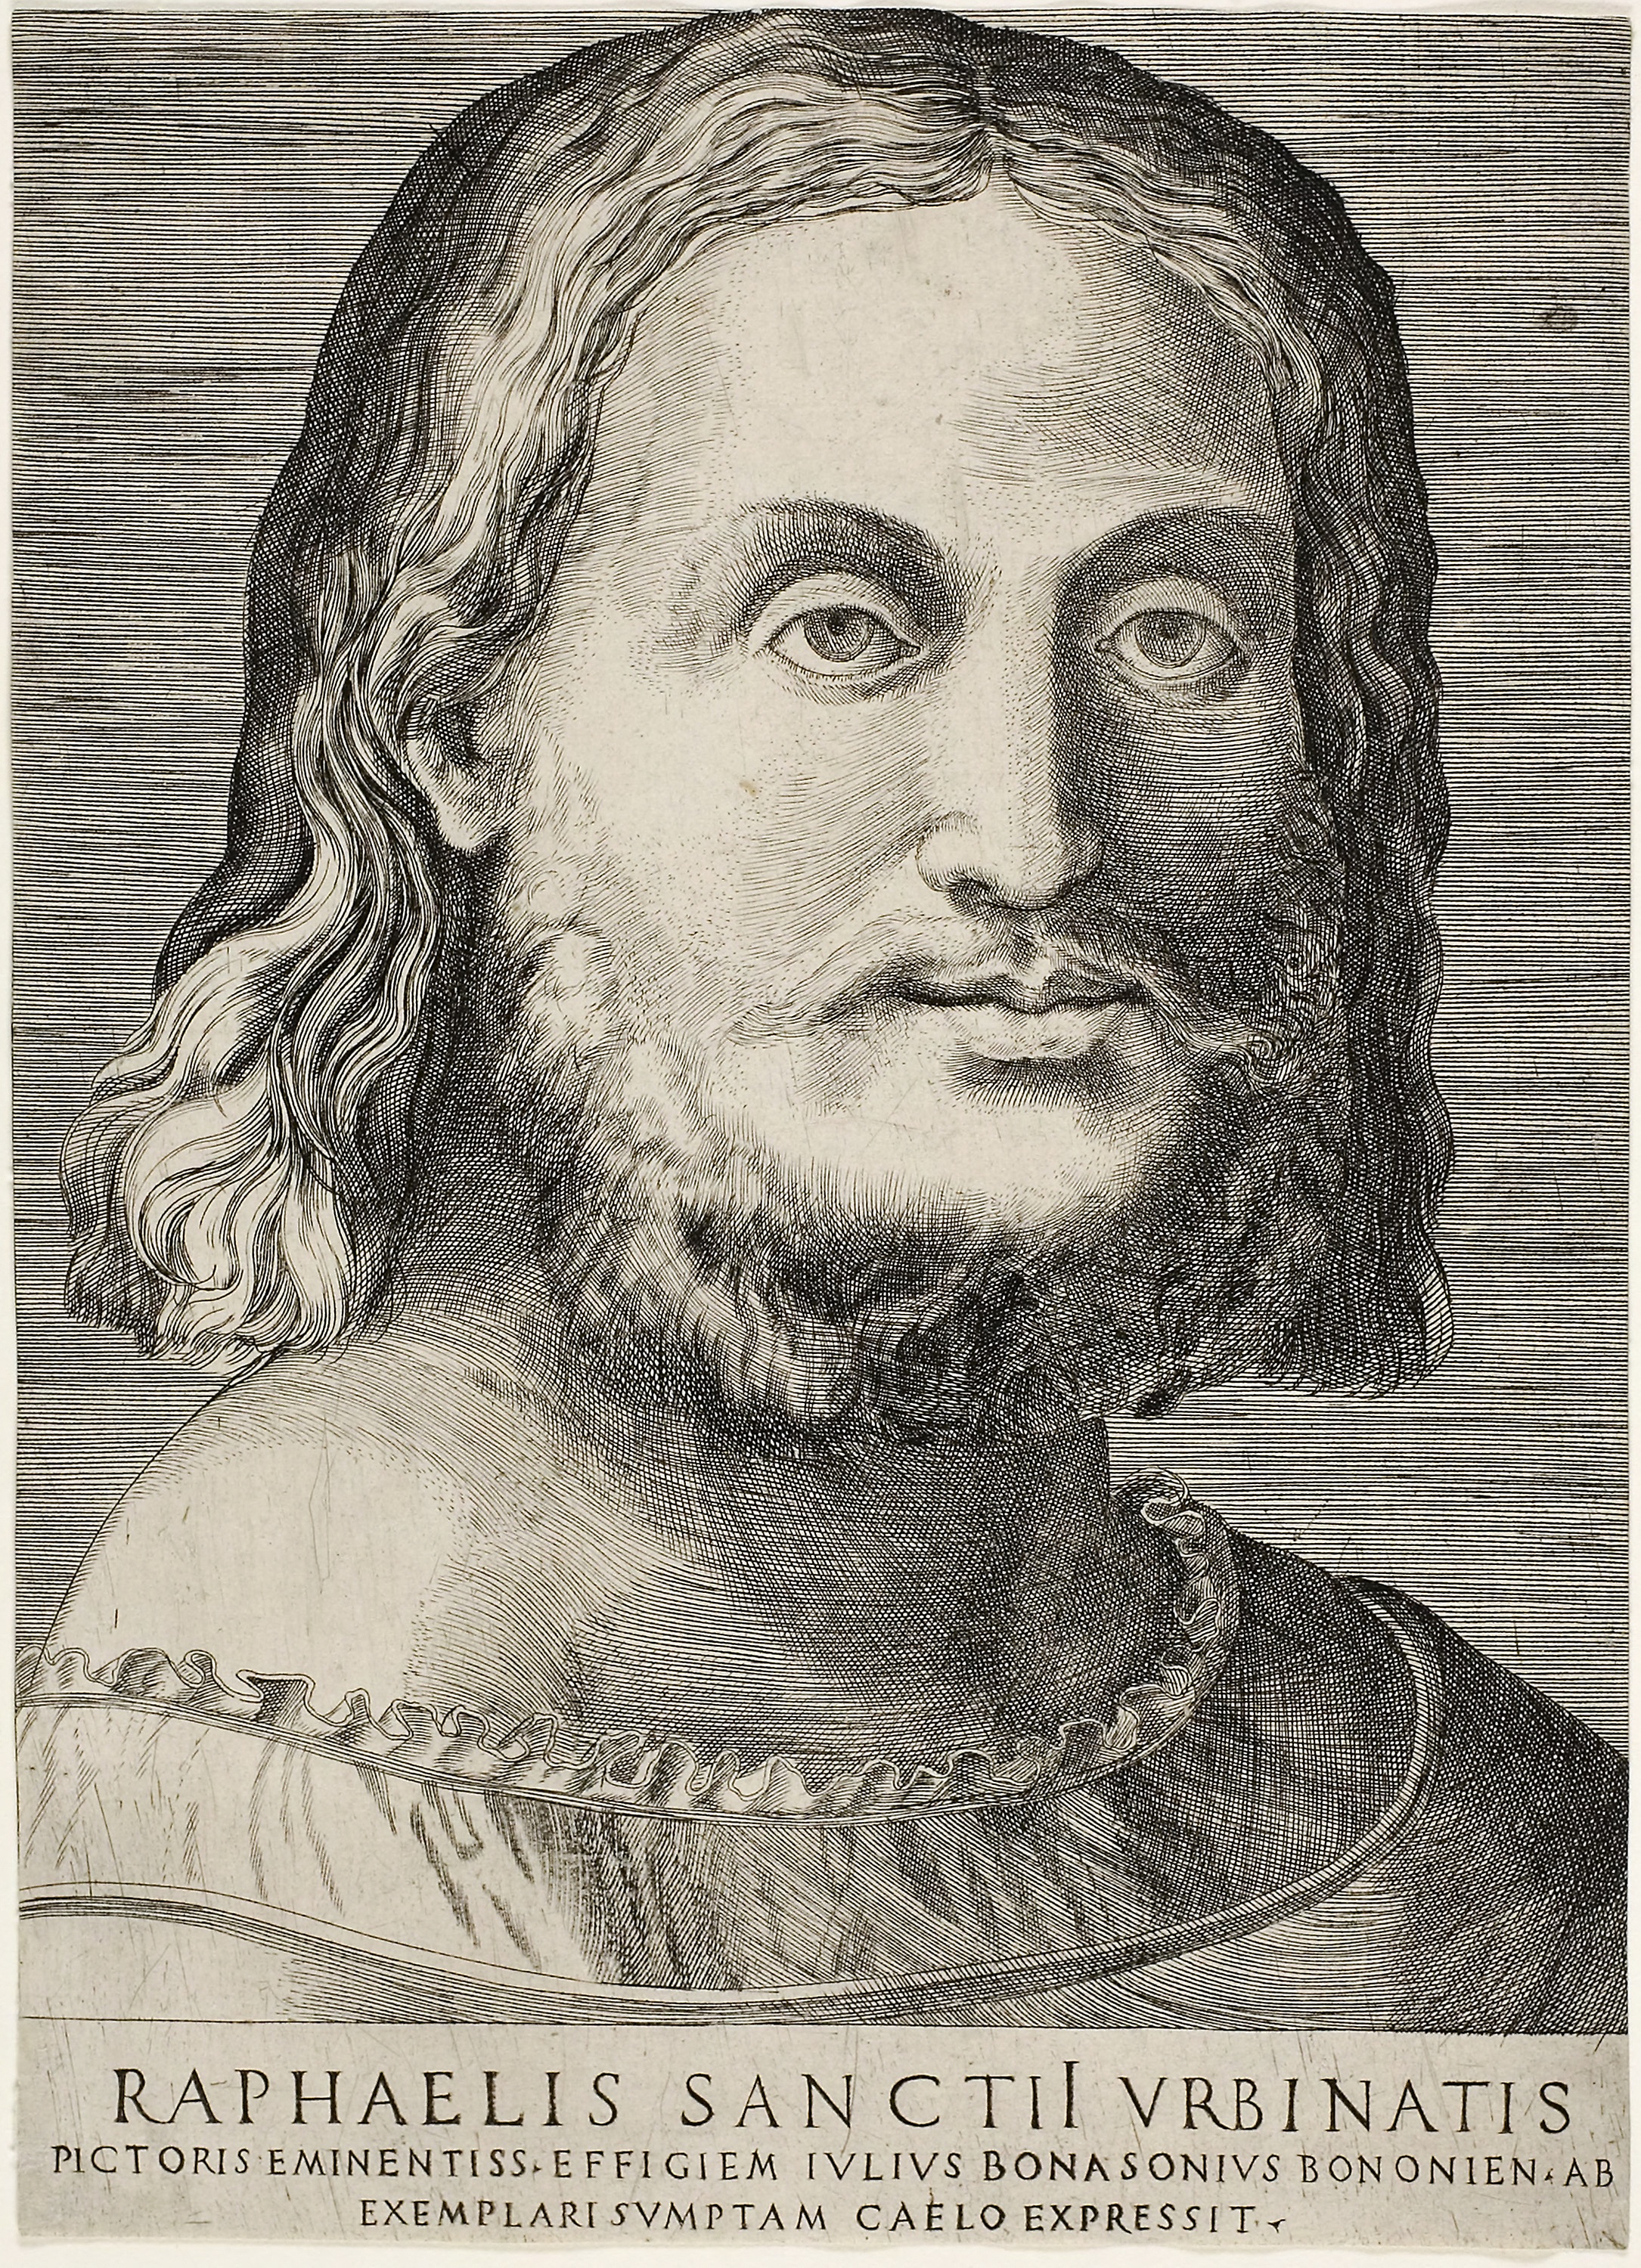
portrait, facial hair, head, history, self portrait, forehead, beard, art, human behavior, paper, paper product, artwork, stock photography, illustration